Rollo

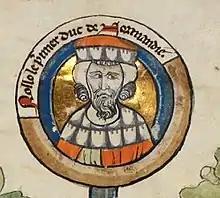
Rollo as depicted in the 13th century

Rollo ("Rolloun"; ; ; – 933), also known with his epithet, Rollo "the Walker", was a Viking who, as Count of Rouen, became the first ruler of Normandy, a region in today's northern France. He was prominent among the Vikings who besieged Paris in 885–886, and he emerged as a war leader among the Norsemen who had secured a permanent foothold on Frankish soil in the valley of the lower Seine after the Siege of Chartres in 911. Charles the Simple, king of West Francia, agreed to the Treaty of Saint-Clair-sur-Epte, which granted Rollo lands between the river Epte and the sea in exchange for Rollo agreeing to end his brigandage, swear allegiance to Charles, convert to Christianity, and pledge to defend the Seine estuary from other Viking raiders.